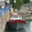
Label: ship